List of international cricket five-wicket hauls at the Wanderers

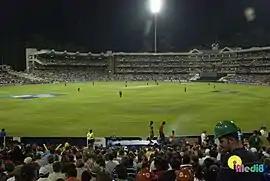
The Wanderers during a Twenty20 International match between South Africa and West Indies in 2007.

Wanderers Stadium is a cricket ground in Illovo, Johannesburg in South Africa. The ground was built in the 1950s to replace Old Wanderers, which had been built over in 1947, as Johannesburg's major cricket ground. The ground opened in 1956 and the first Test match was played on the ground the same year. The ground's first One Day International (ODI) was played in 1992 and its first Twenty20 International played in 2005. The first women's international played on the ground took place in 1960 and it has hosted women's Test, ODI and T20I cricket. The 2003 Cricket World Cup Final was played on the ground and it hosted matches in the 2007 ICC World Twenty20, including the first match of the tournament and the final.